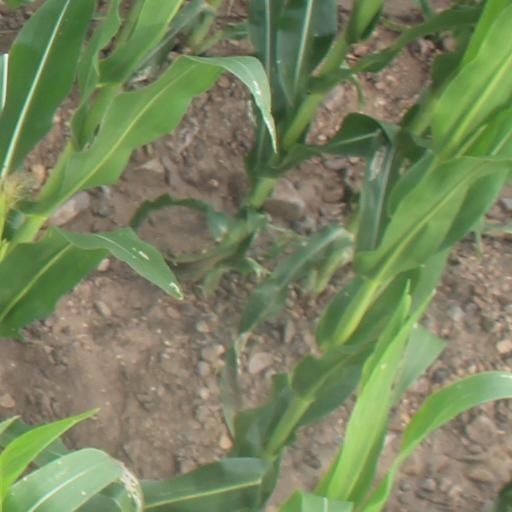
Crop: maize; corn